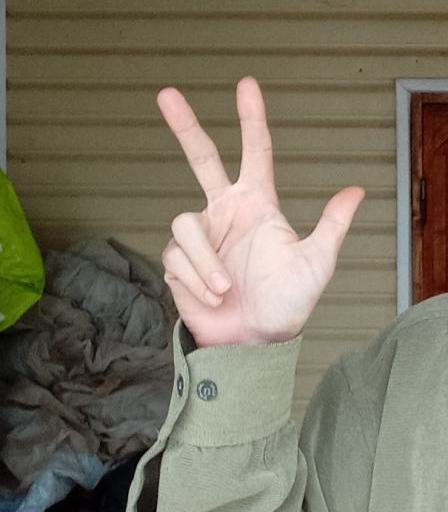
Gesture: three2